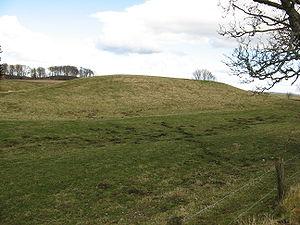
Le château d'Edzell date du XVIᵉ siècle, son jardin clos du XVIIᵉ. Il se situe près du village d'Edzell à environ 5 km au nord de Brechin dans le "Council Areas" d'Angus en Écosse. La construction du château a commencé aux alentours de 1520 par David Lindsay, 9ᵉ comte de Crawford, et agrandi par son fils, Sir David Lindsay, seigneur d'Edzell, qui a également aménagé le jardin en 1604. Le château a connu peu d'actions militaires. Il a été conçu, construit et utilisé plus comme une maison de campagne que comme une structure défensive. Il a été brièvement occupé par les troupes anglaises lors de l'invasion de l'Écosse en 1651 par Olivier Cromwell. En 1715 il est vendu par la famille Lindsay, et finalement se retrouve dans les titres du comte de Dalhousie. Il a été légué à l'état dans les années 1930, Il est maintenant géré par Historic Scotland et ouvert au public. Le château est constitué d'une maison-tour et ses dépendances, construites autour d'une cour. Accolé à la tour se trouve un jardin clos unique en Écosse.